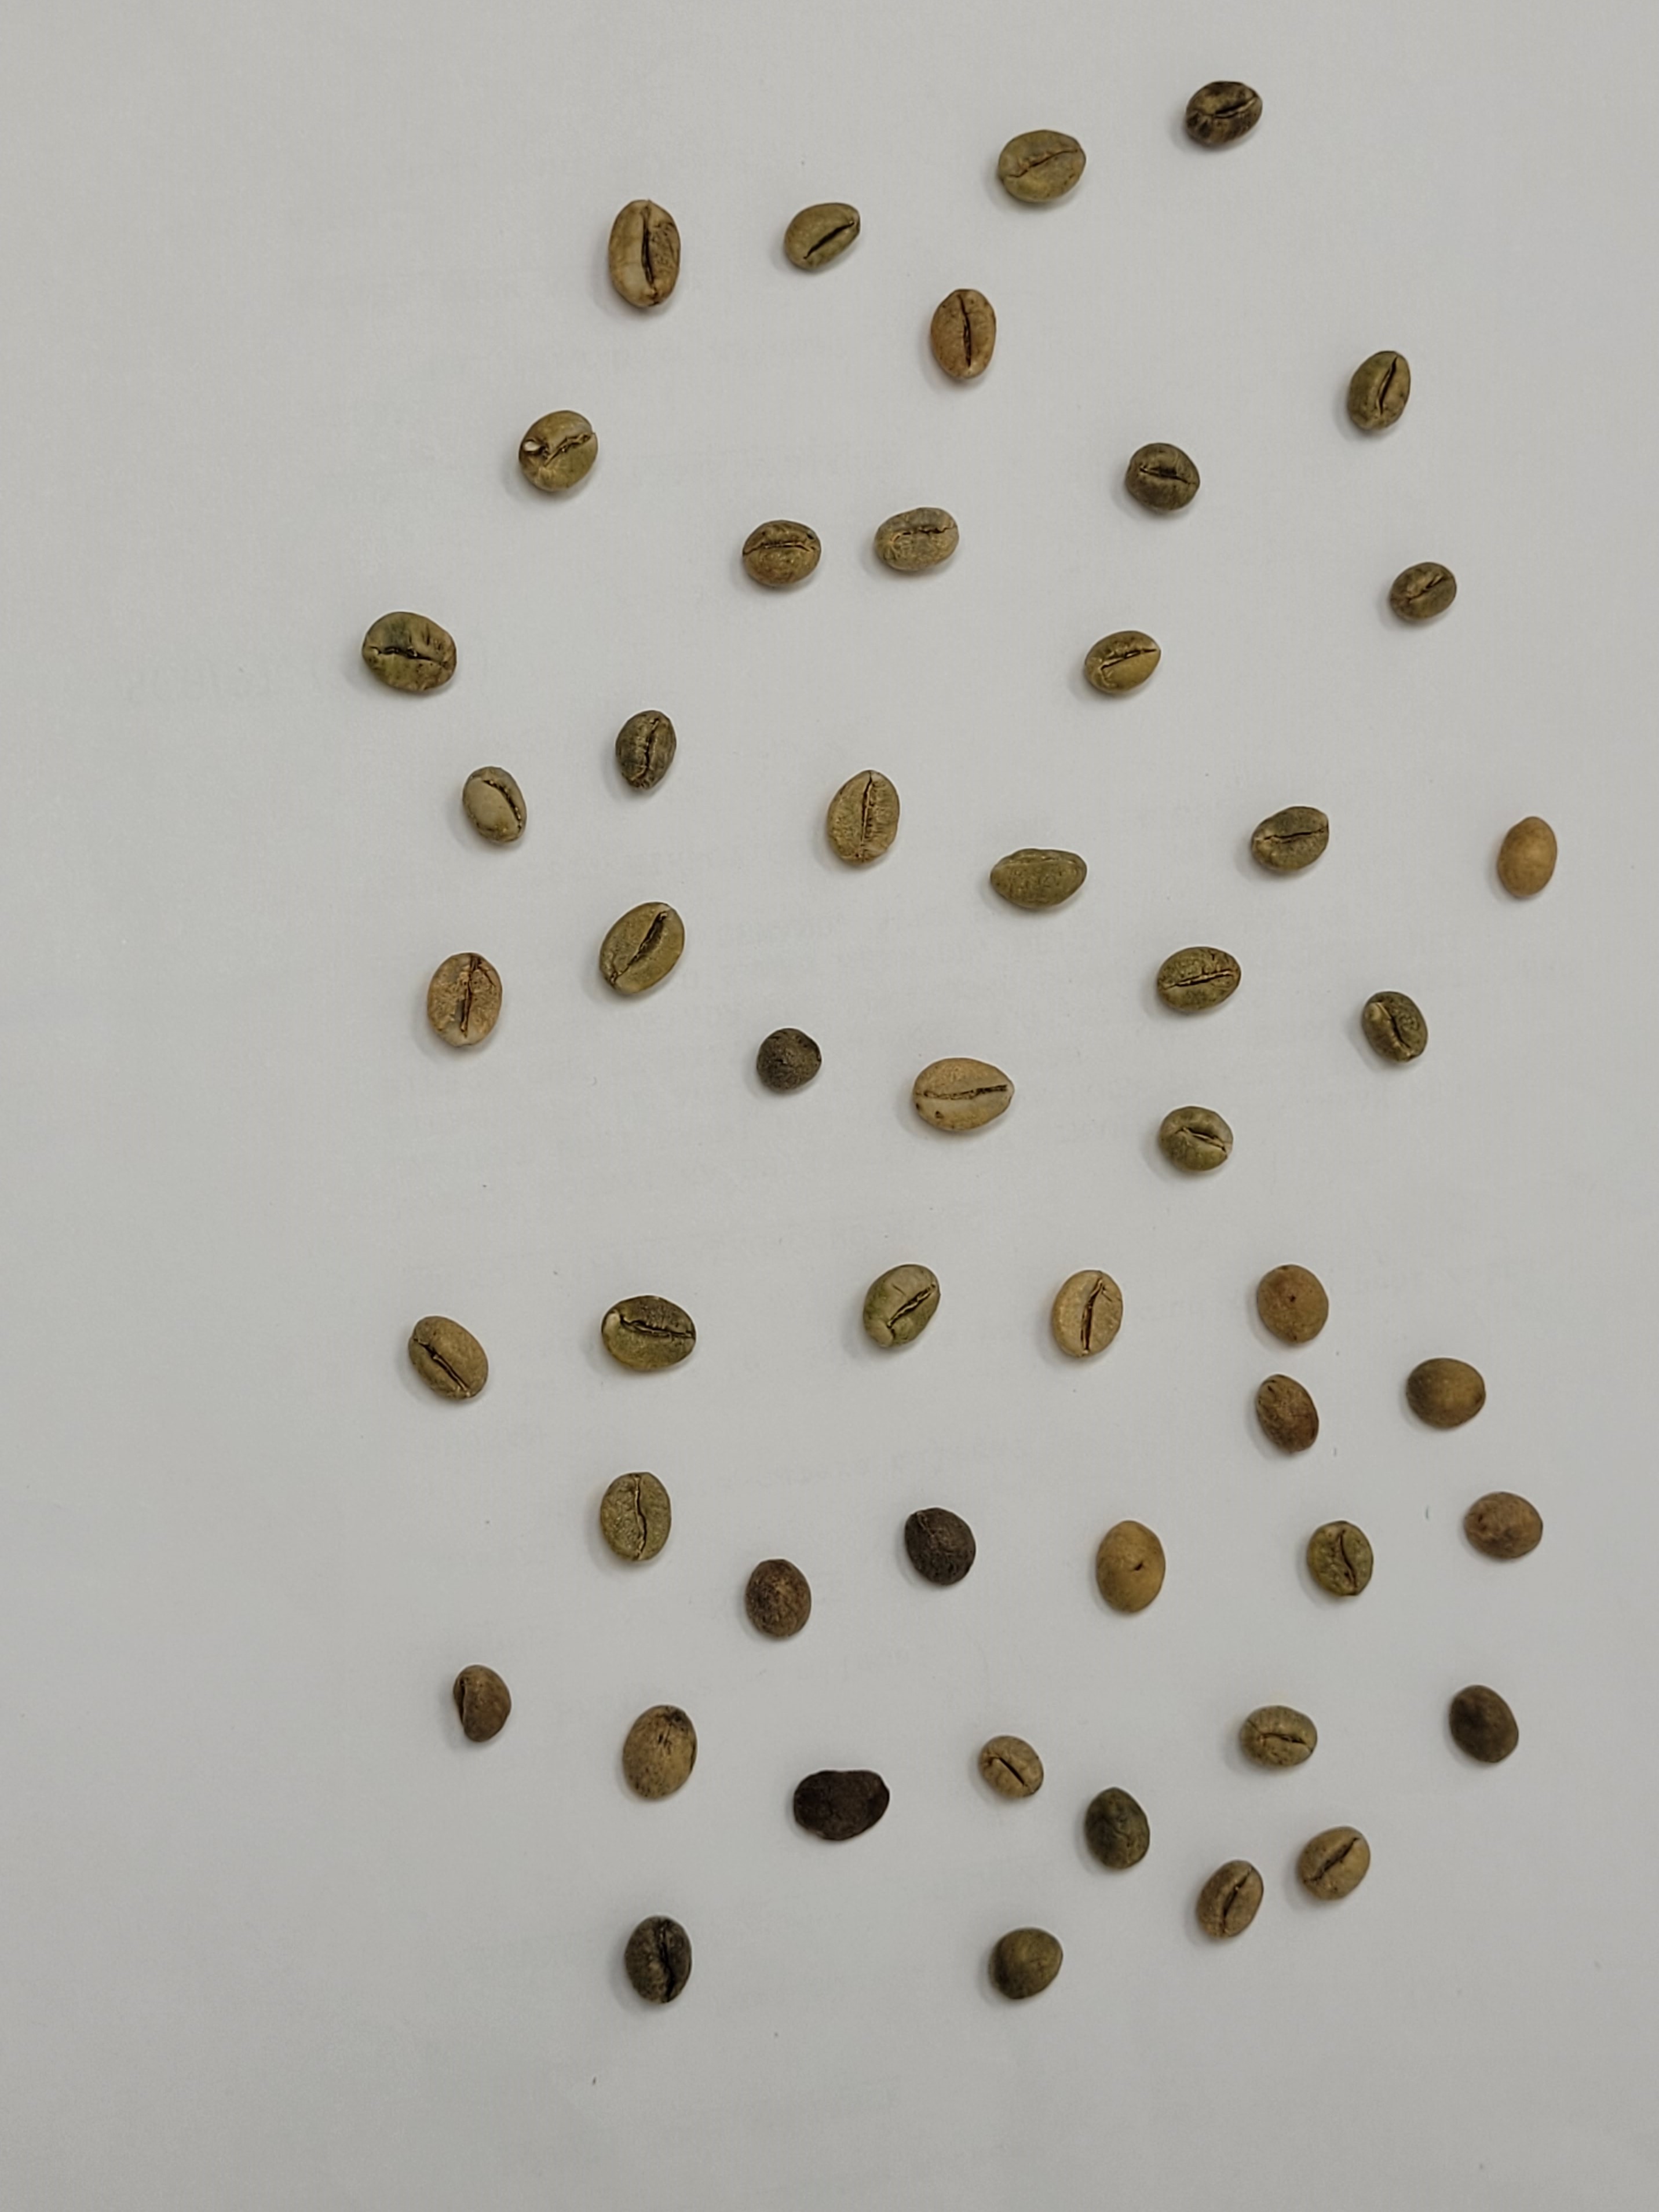
Coffee bean quality grade: PB-II